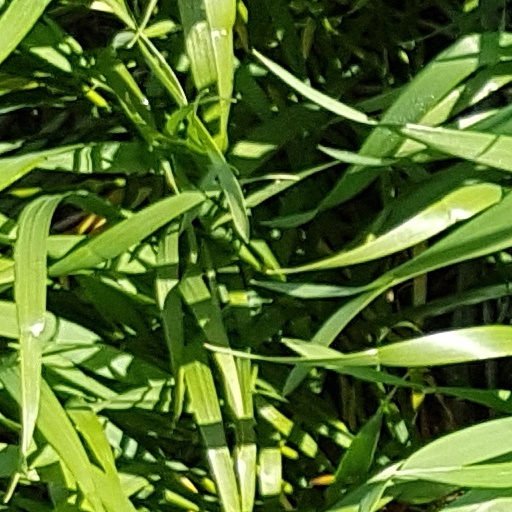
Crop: wheat